Elsenfeld

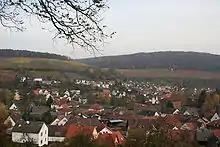
Rück-Schippach with the Rücker Schalk winegrowing area

According to official statistics, there were 999 workers on the social welfare contribution rolls working in producing businesses in 1998. In trade and transport this was 0. In other areas, 498 workers on the social welfare contribution rolls were employed, and 3,157 such workers worked from home. There were 0 processing businesses. Eight businesses were in construction, and furthermore, in 1999, there were 34 agricultural operations with a working area of 678 ha, of which 504 ha was cropland and 157 ha was meadowland.